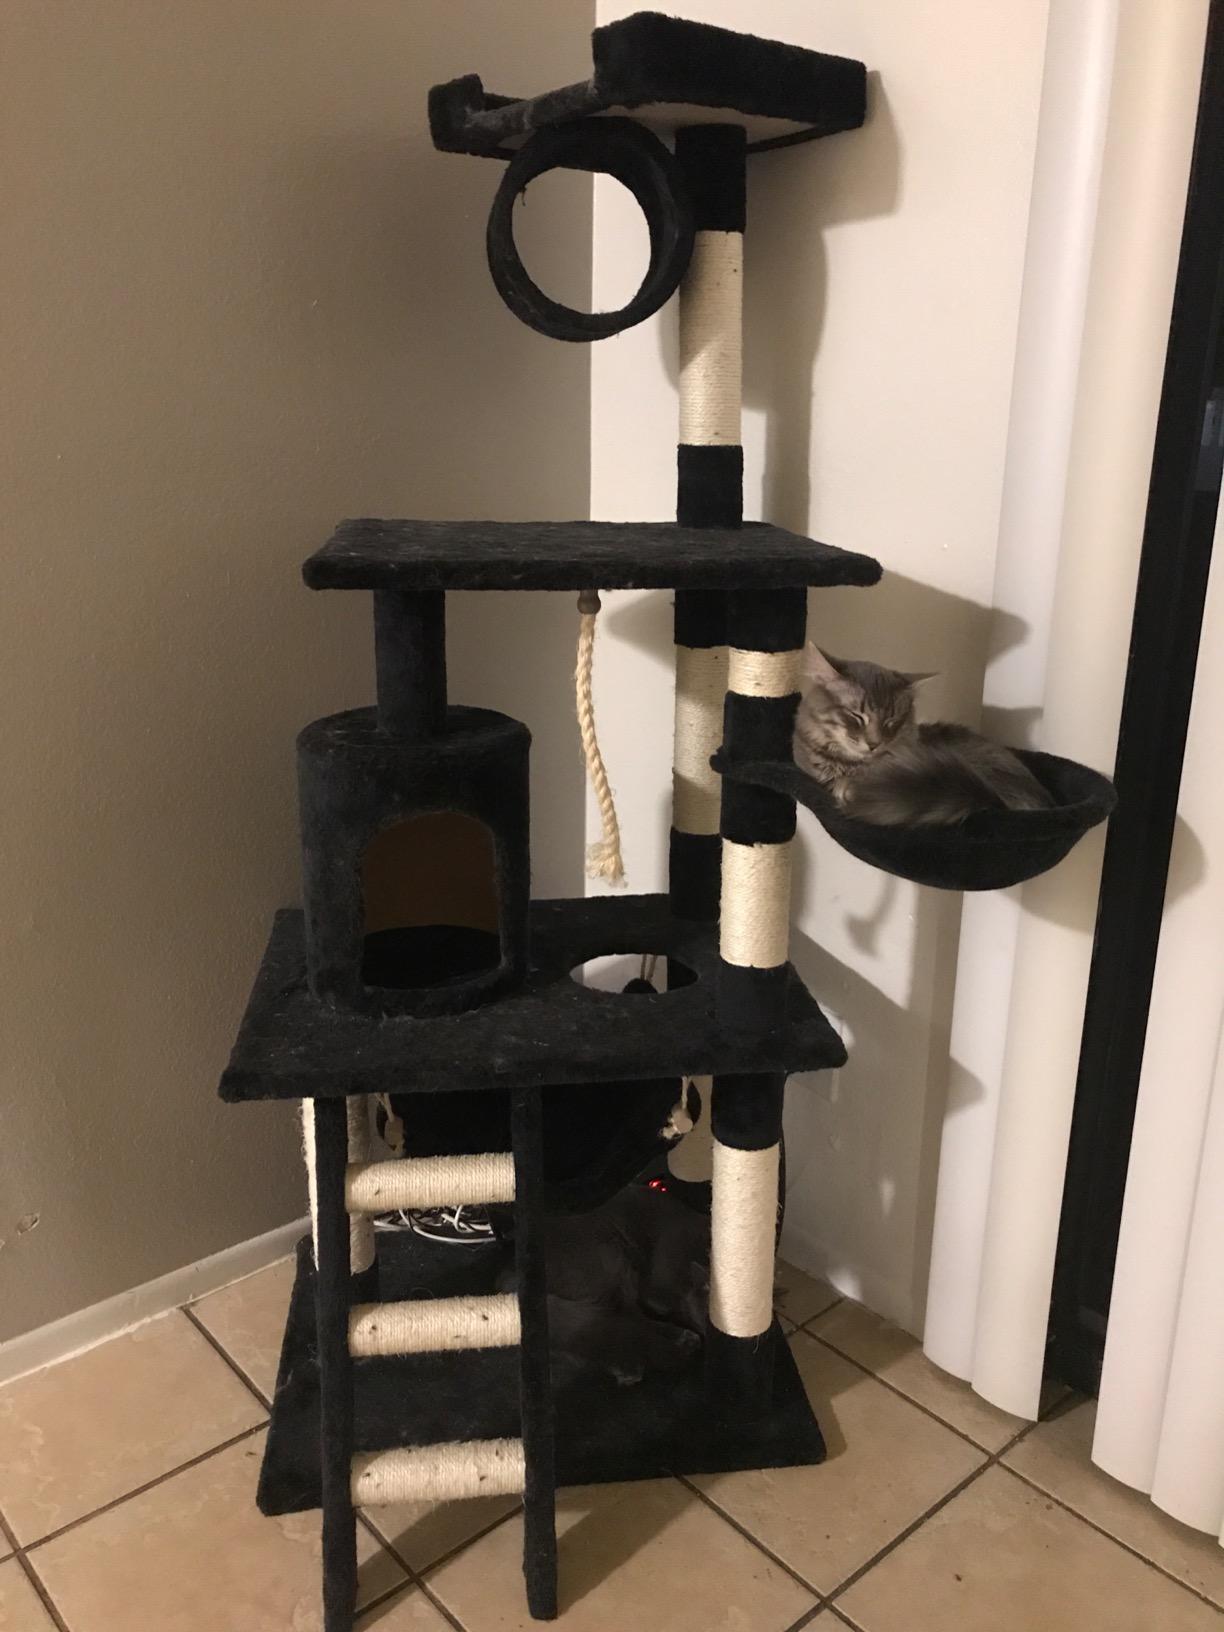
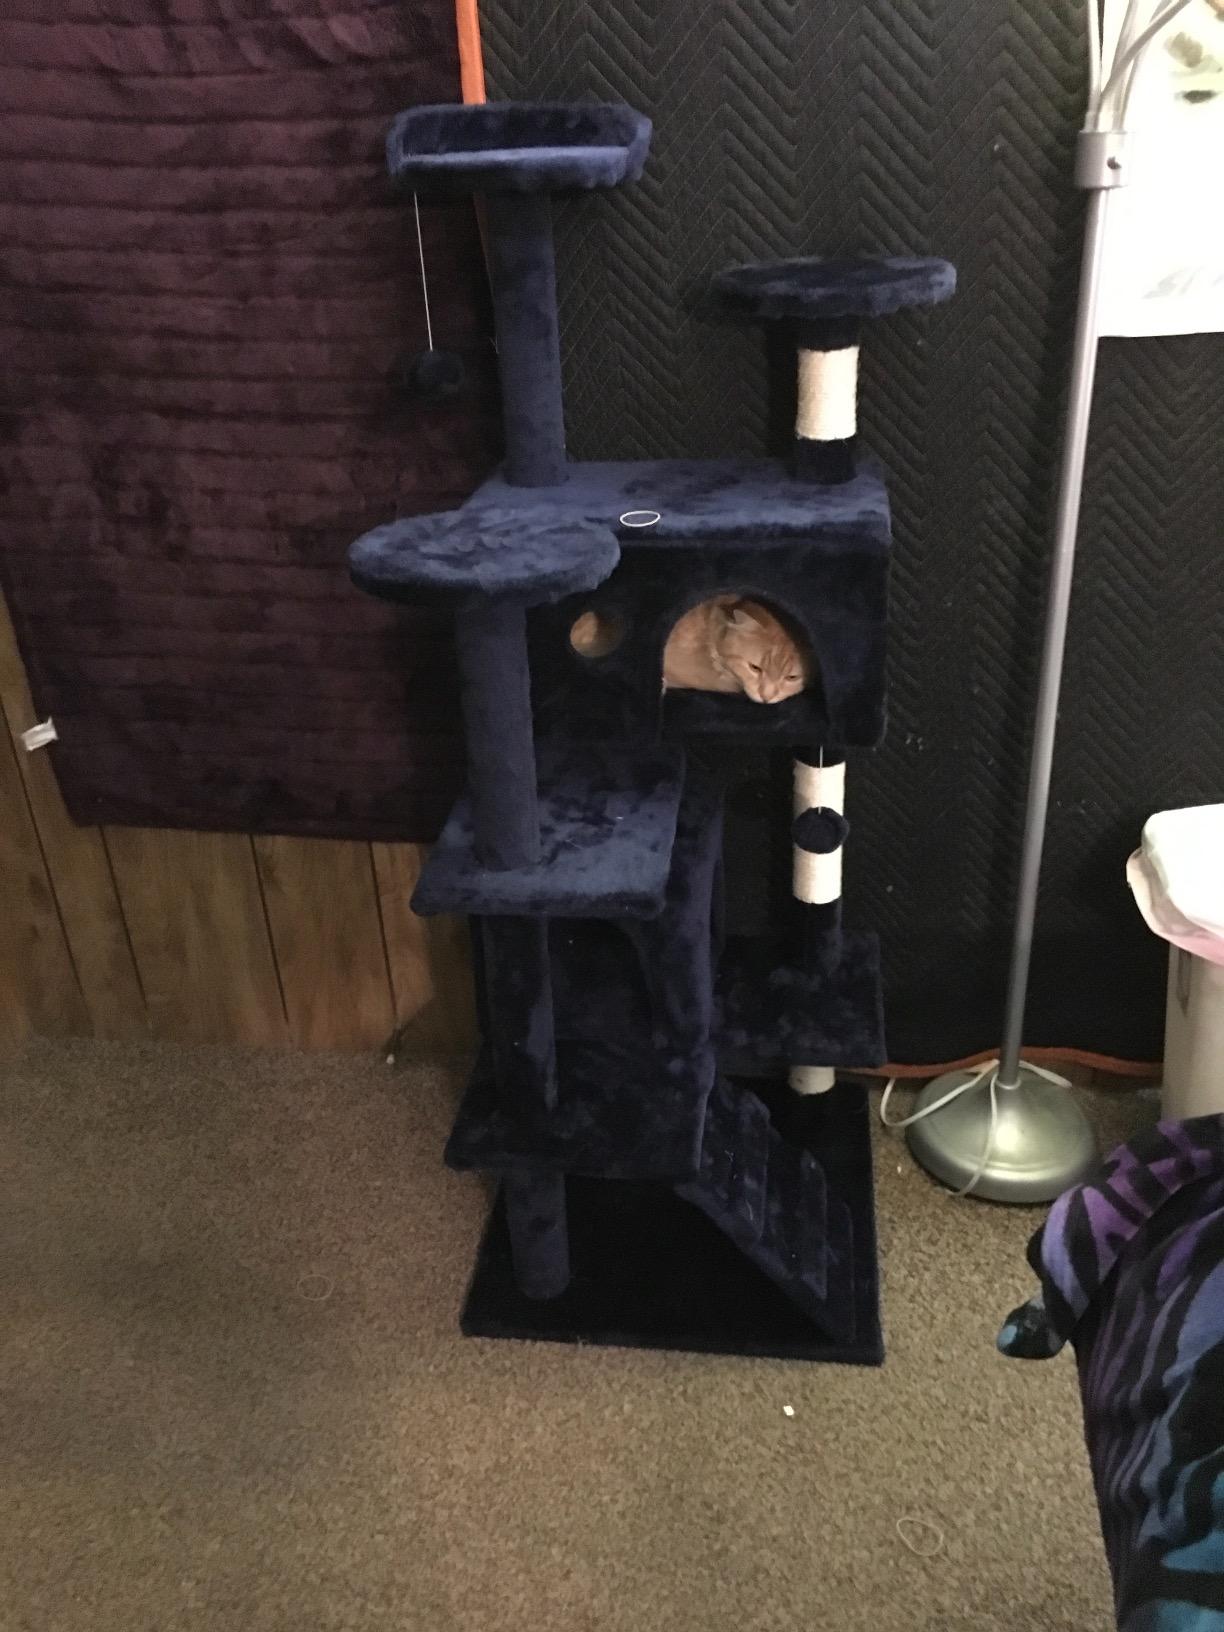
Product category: items_cat tree
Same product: no